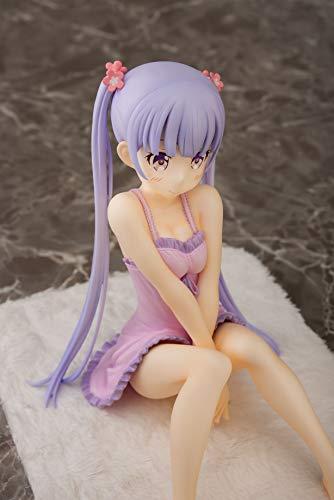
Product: Chara-ani JUL189247 New Game!: Aoba Suzukaze Scale PVC Figure
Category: Toys & Games | Collectible Toys | Statues, Bobbleheads & Busts | Statues
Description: Soft base made to resemble carpet.
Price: $139.45
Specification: ProductDimensions:6x5x5inches|ItemWeight:1.04pounds|ShippingWeight:1.04pounds(Viewshippingratesandpolicies)|ASIN:B07H8KNRT6|Itemmodelnumber:-|Manufacturerrecommendedage:15yearsandup